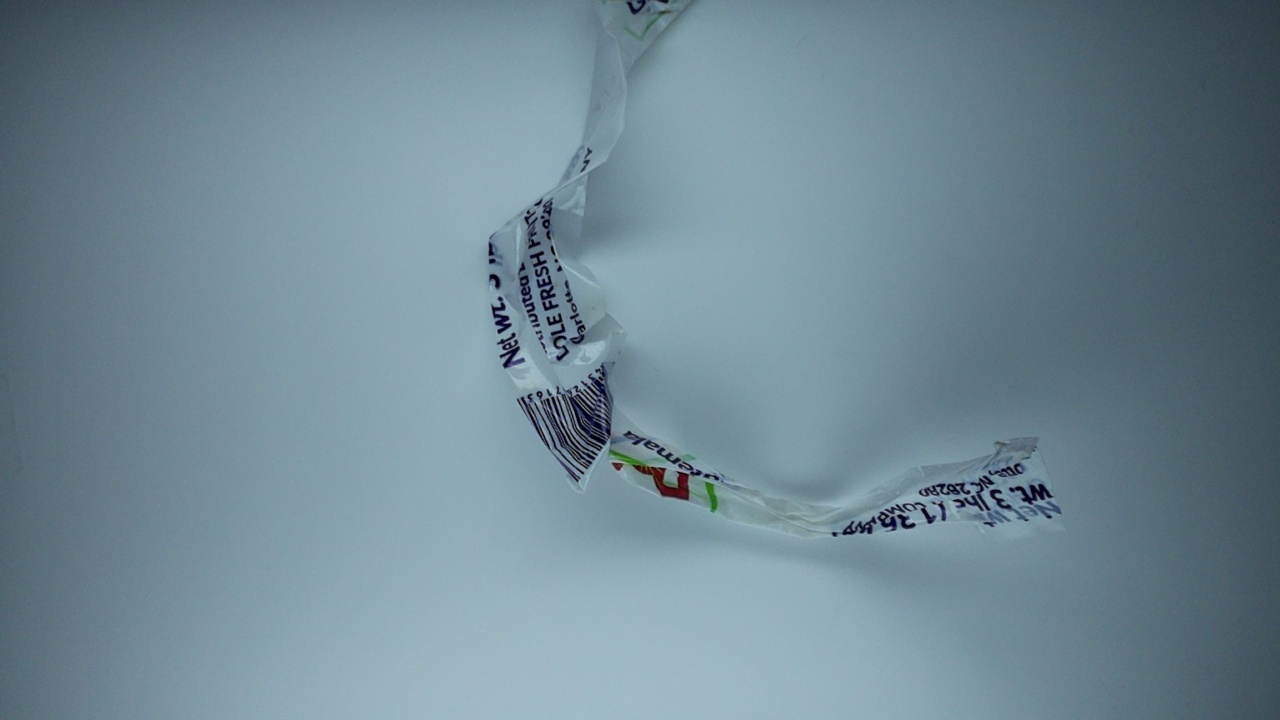
Label: trash